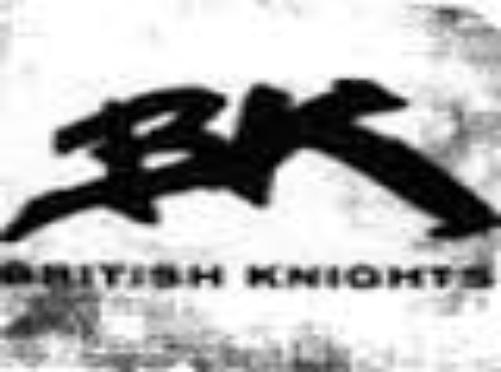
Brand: British Knights
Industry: Clothes